Helmuth Lehner

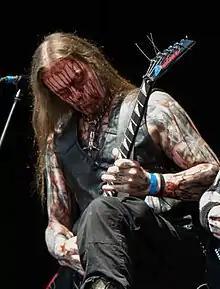
Lehner performing with Belphegor in 2014

Helmuth Lehner (born 7 December 1968) is an Austrian musician, best known as the vocalist and guitarist of the black/death metal band Belphegor. Prior to Belphegor, he was in the heavy metal band Speed Limit, where he was known as Hel Lennart.